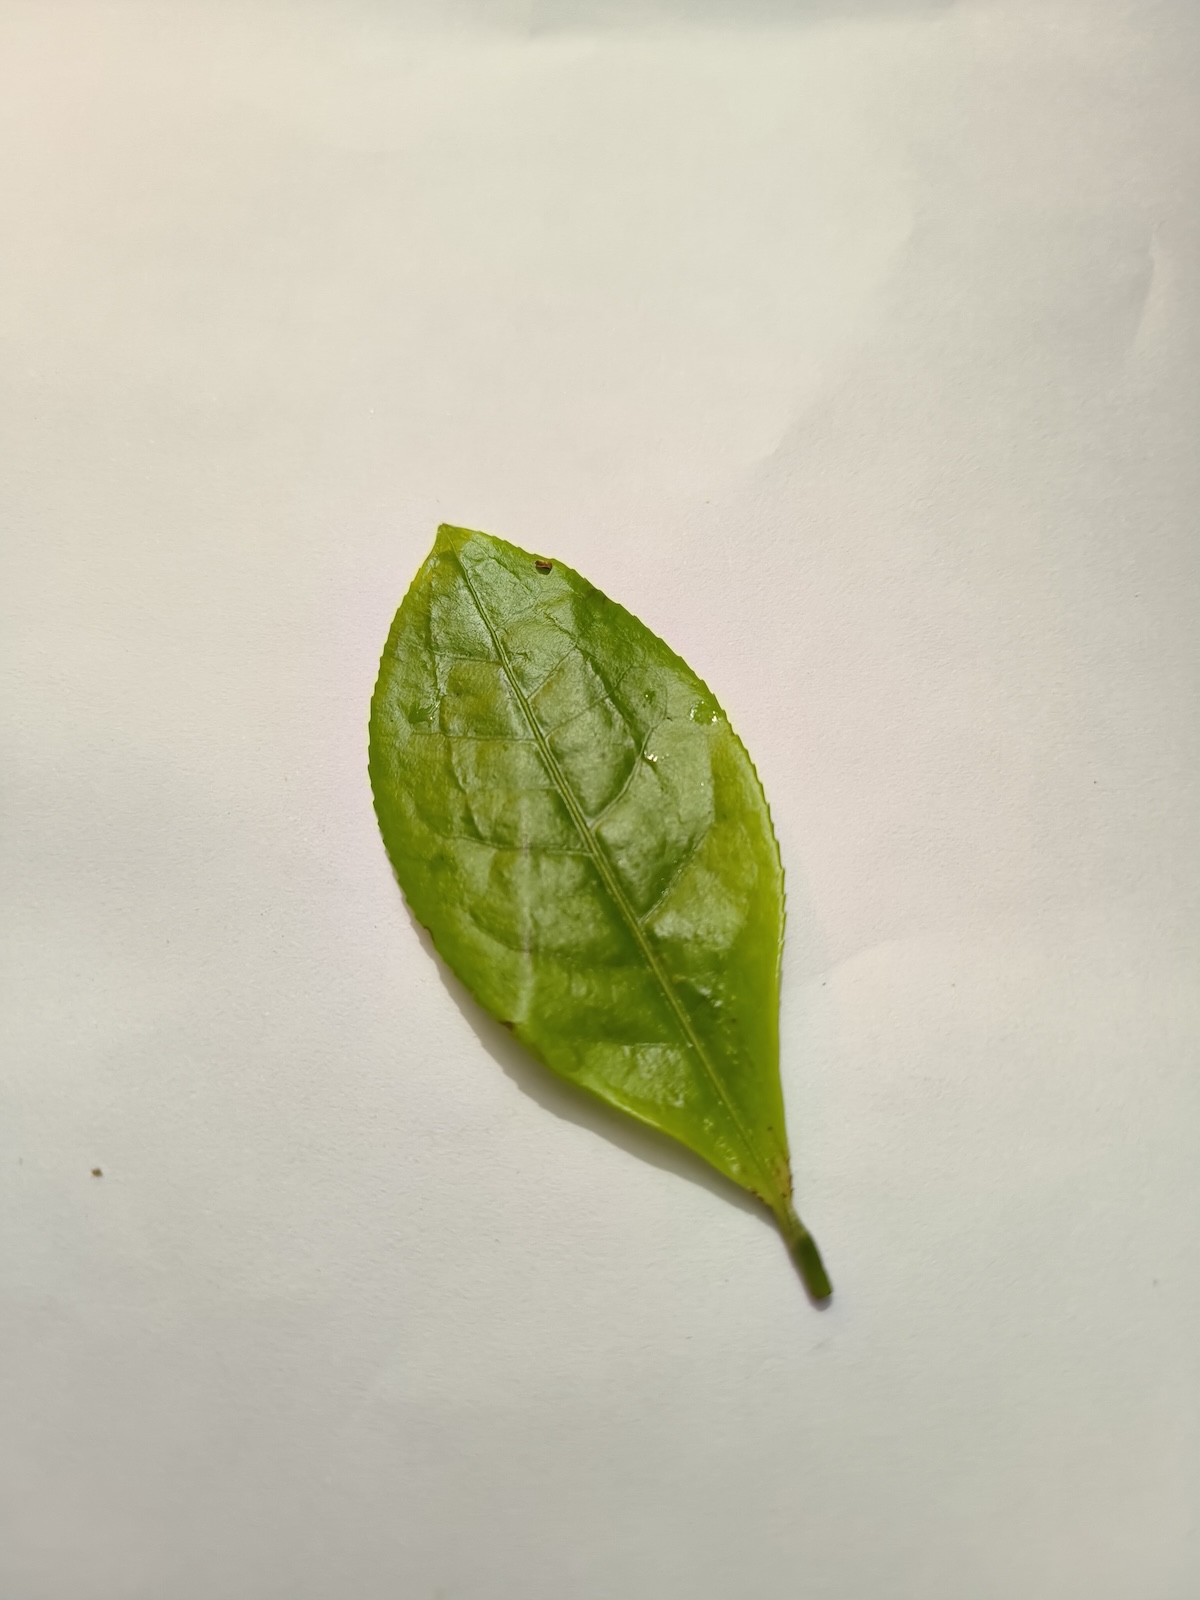
Label: Healthy leaf